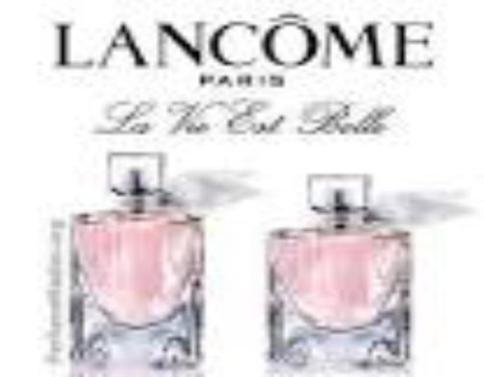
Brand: lancome
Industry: Necessities